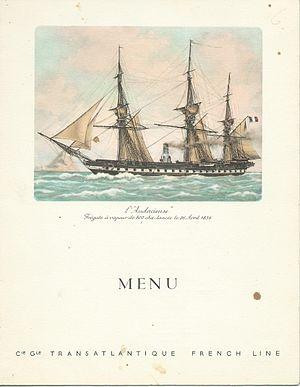
Le mot frégate désigne des types de navires très différents. Il est originaire de Méditerranée, et est resté très proche dans plusieurs langues : fregata en italien et en roumain, fragata en espagnol et en portugais, frigate en anglais, fregatte en allemand, firkateyn en turc, Ferkata ou فرقاطة en arabe.